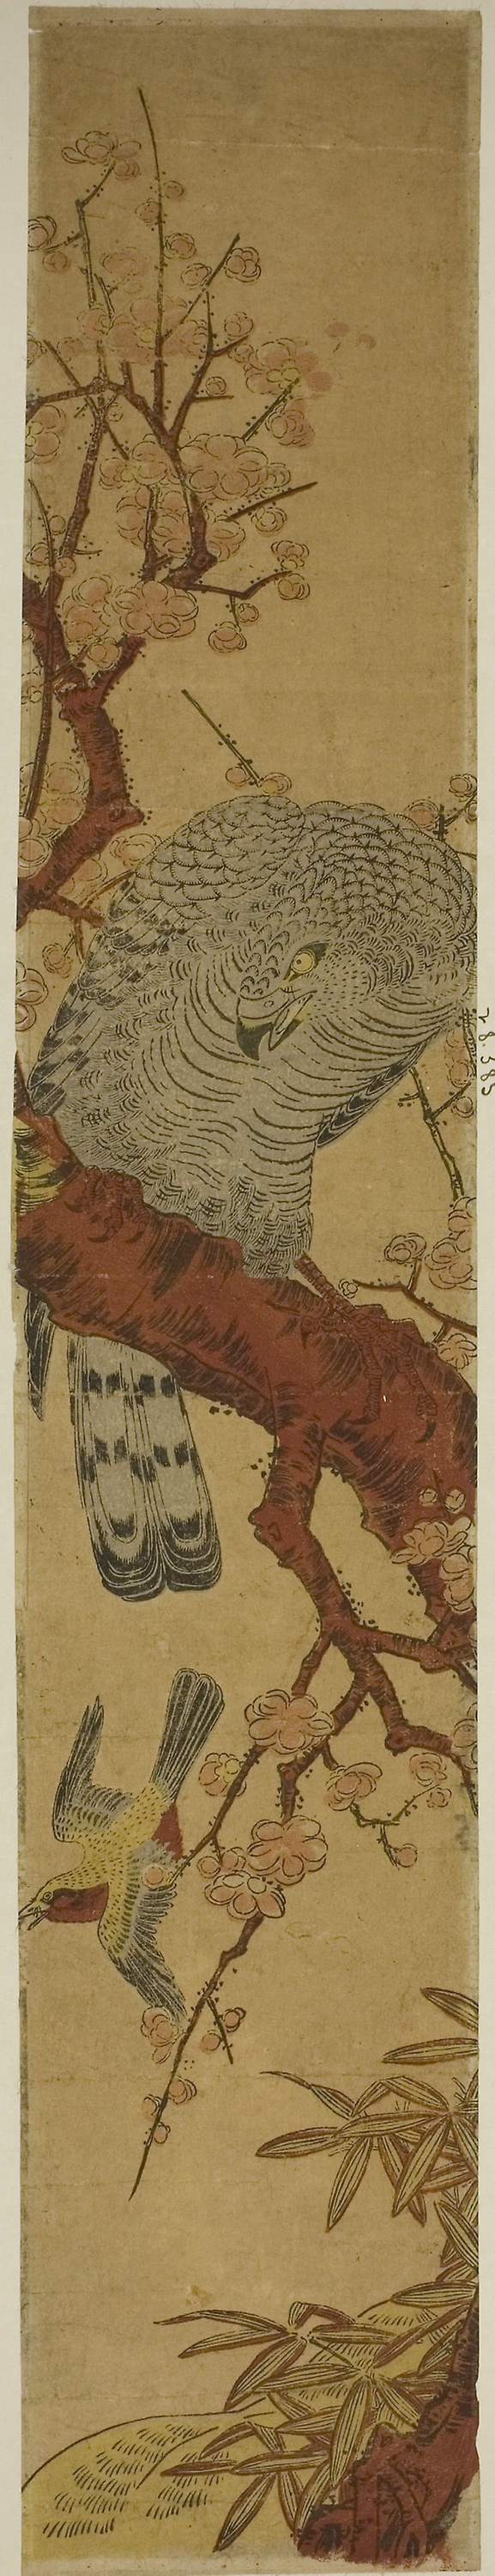
drawing, illustration, tree, art, printmaking, paper, sketch, fictional character